Carronade

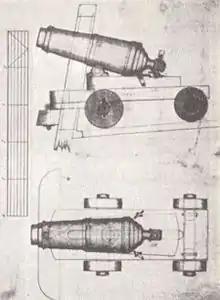

Carronades initially became popular on British merchant ships during the American Revolutionary War. A lightweight gun that needed only a small gun crew and was devastating at short range was well suited to defending merchant ships against French and American privateers. The French came in possession of their first carronades in December 1779 with the capture of the brig "Finkastre" by the frigate "Précieuse", but the weapon was judged ineffective and was not adopted by them at the time. However, in the action of 4 September 1782, the impact of a single carronade broadside fired at close range by the frigate under Henry Trollope caused a wounded French captain to capitulate and surrender the "Hébé" after a short fight.